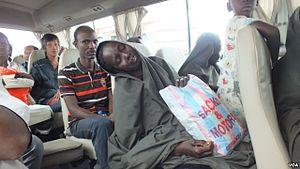
Le Groupe sunnite pour la prédication et le djihad, plus connu sous le surnom de Boko Haram, est un mouvement insurrectionnel et terroriste d'idéologie salafiste djihadiste. Formé en 2002 à Maiduguri par le prédicateur Mohamed Yusuf, le groupe est à l'origine une secte qui prône un islam radical et rigoriste, hostile à toute influence occidentale. En 2009, Boko Haram lance une insurrection armée dans laquelle Mohamed Yusuf trouve la mort. En 2010, Abubakar Shekau prend la tête du mouvement qui devient un groupe armé et se rapproche des thèses djihadistes d'Al-Qaïda, puis de l'État islamique.
L'insurrection djihadiste au Nigeria ou insurrection de Boko Haram est un conflit armé qui éclate en 2009 dans le nord du Nigeria. Cette guerre oppose l'État nigérian, le Cameroun, le Tchad et le Niger aux groupes salafistes djihadistes de Boko Haram et Ansaru, dont le but est d'établir un califat et d'instaurer la charia.